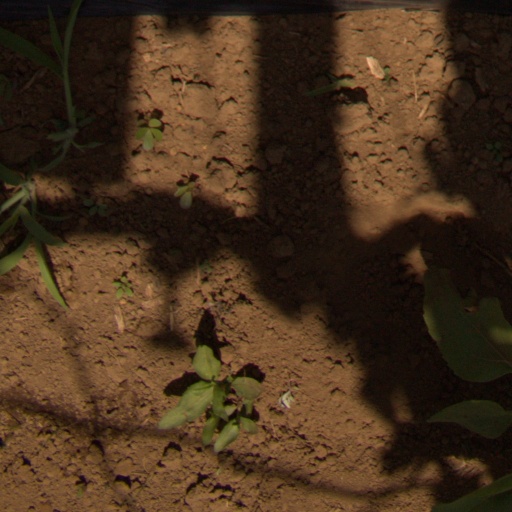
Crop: Jerusalem artichoke